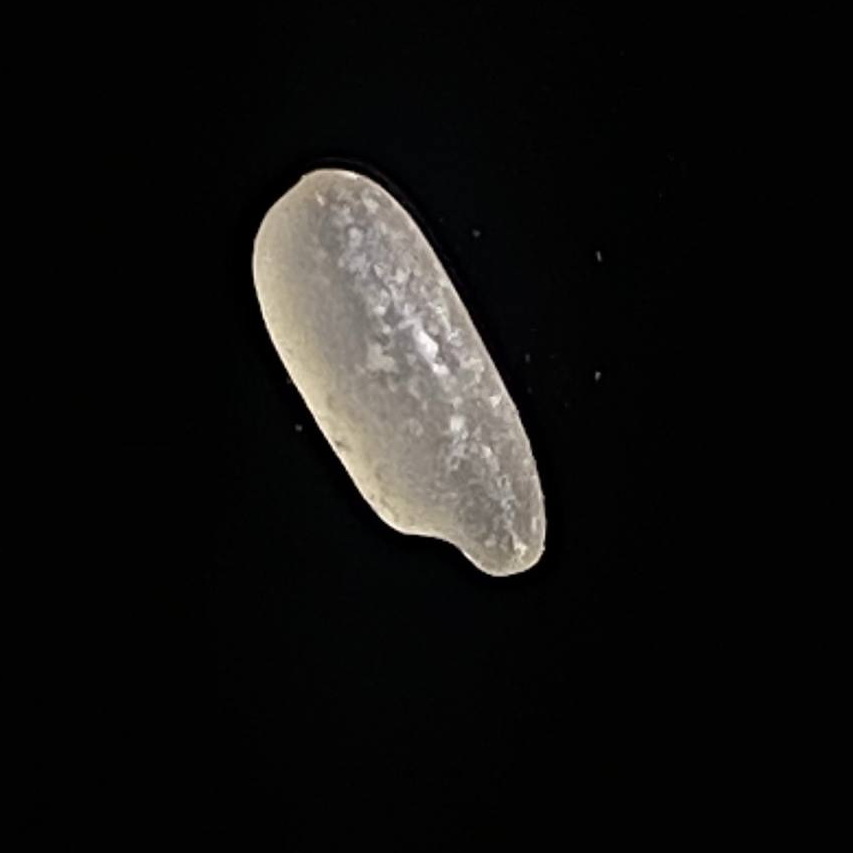
Rice variety: Paijam